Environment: real
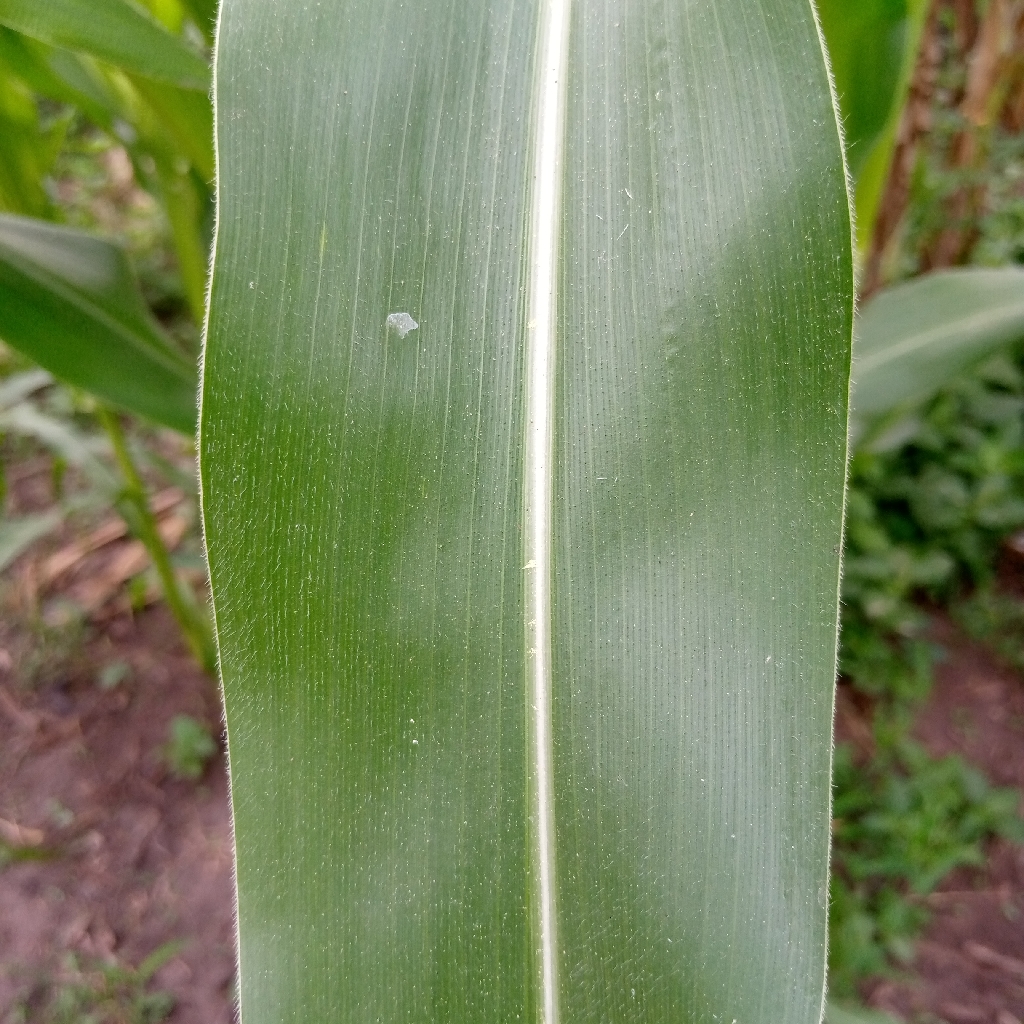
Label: healthy